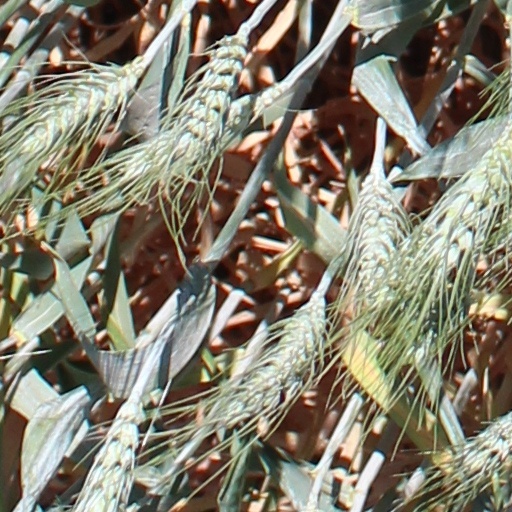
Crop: wheat